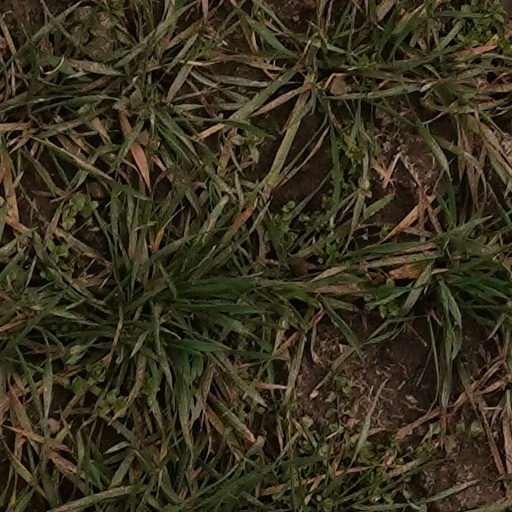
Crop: wheat